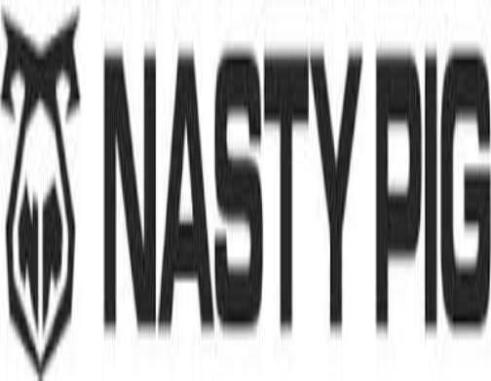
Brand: nasty pig-1
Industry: Clothes